Fun at the Funeral Parlour

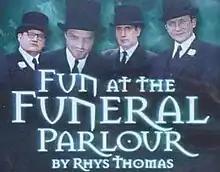

Fun at the Funeral Parlour was a comedy series broadcast on BBC Choice and BBC Three for two series in 2001 and 2002. It was set in a Welsh funeral directors called "Thomas, Thomas, Thomas and Thomas". It is set around the Swansea area of south Wales in the fictitious town of Trebanos in tribute to the writer's father who came from the real town in that area.